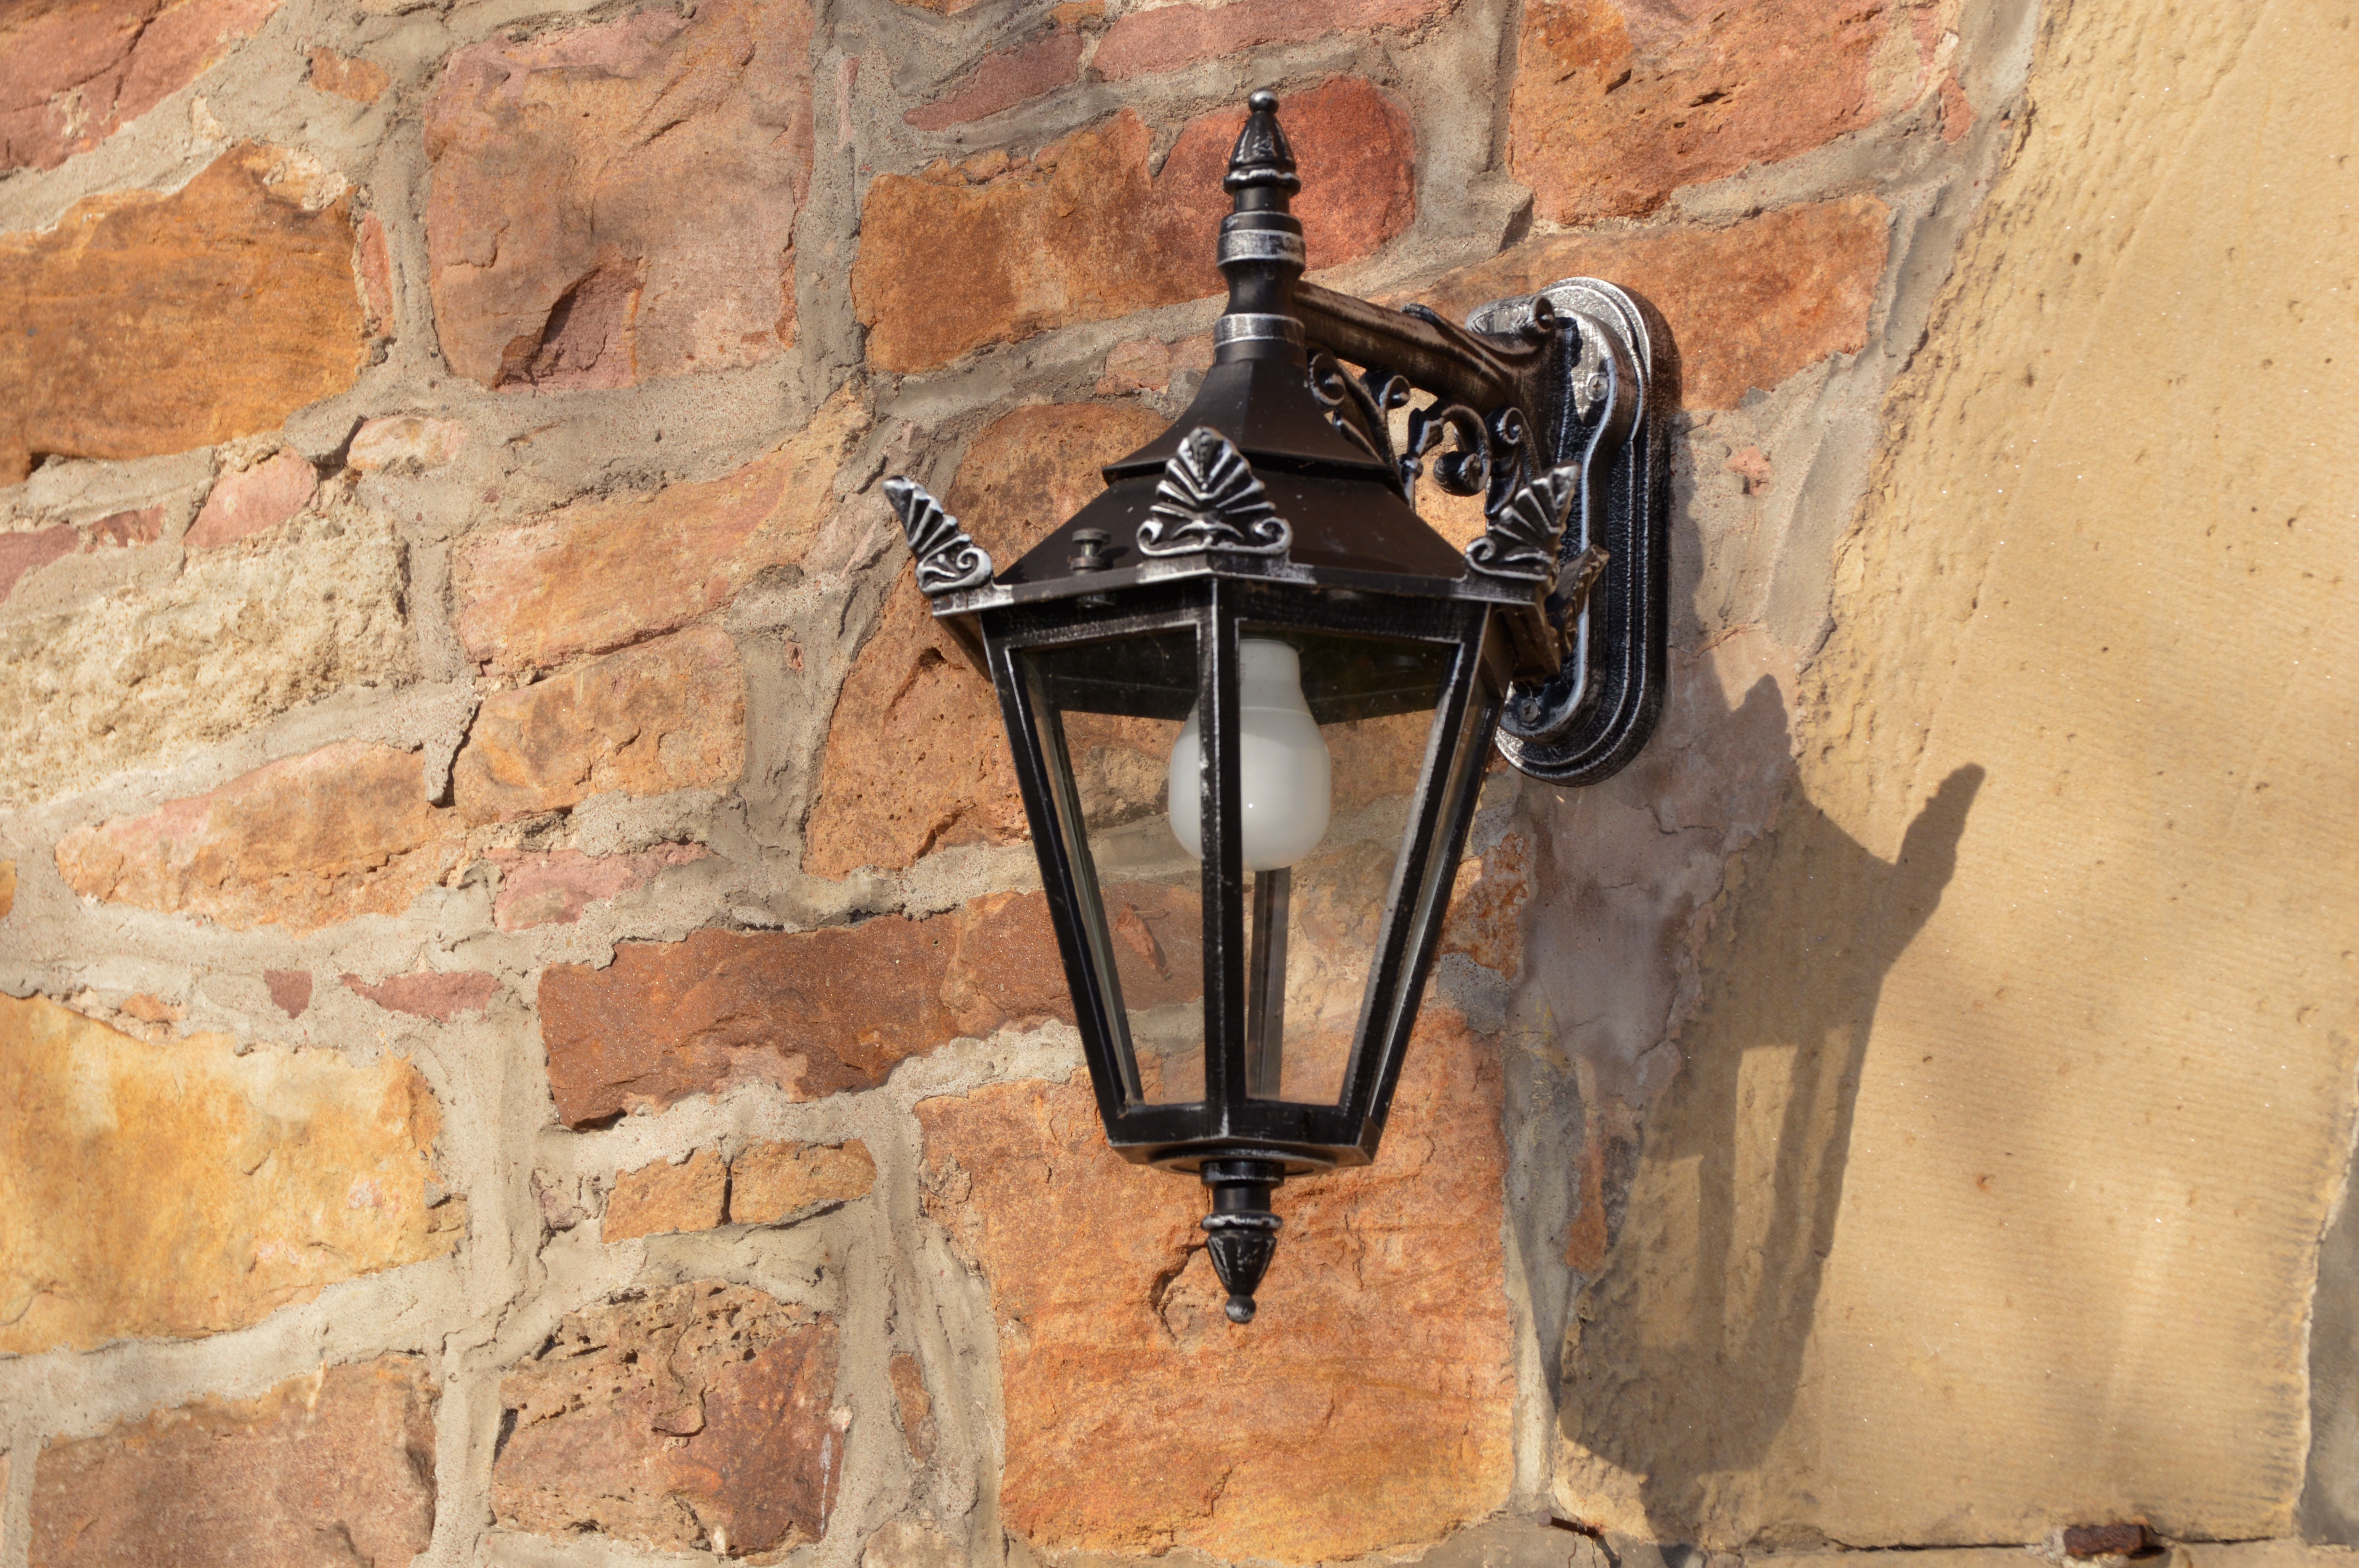
light, wall, lantern, lamp, stone wall, hell, ancient history